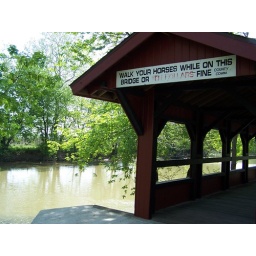
walking bridge by the Wabash River